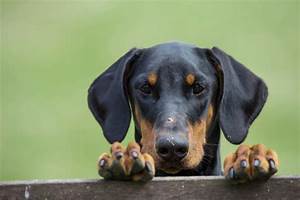
Label: dog